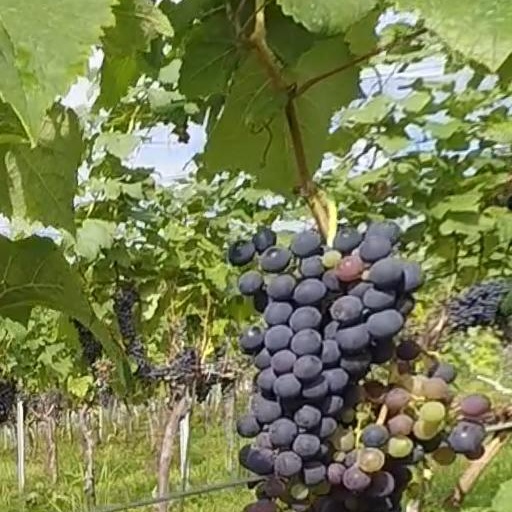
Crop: grape